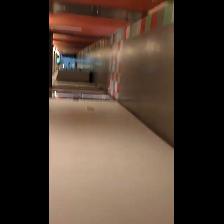
Label: NonHuman